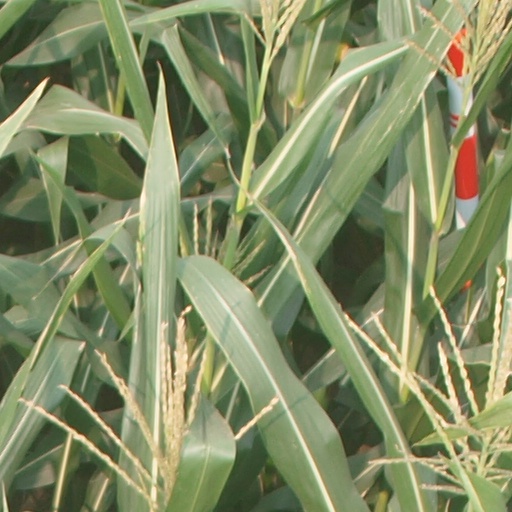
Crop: maize; corn